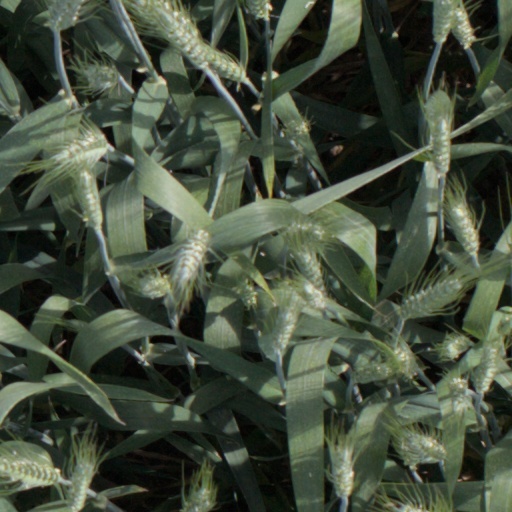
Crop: wheat